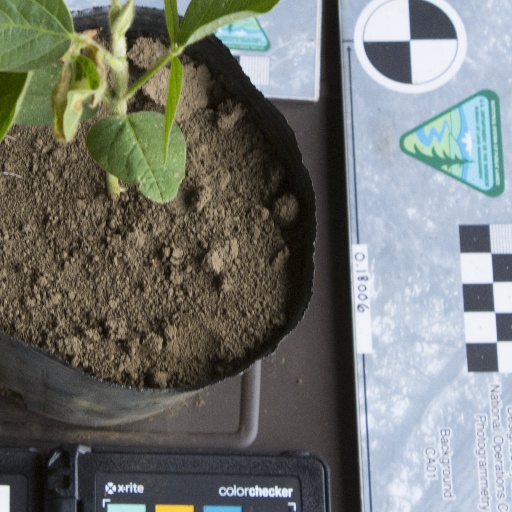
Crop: soybean